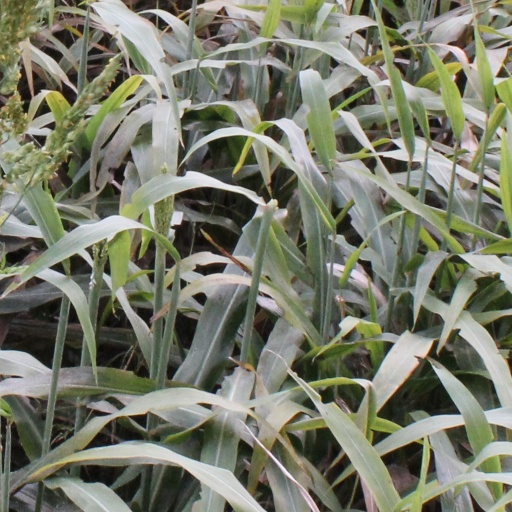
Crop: sorghum